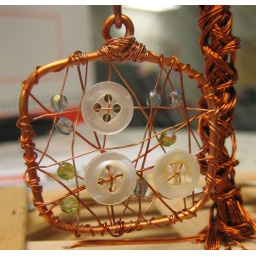
pearl buttons, glass beads, copper wire...the copper in the back is the trunk of the button tree